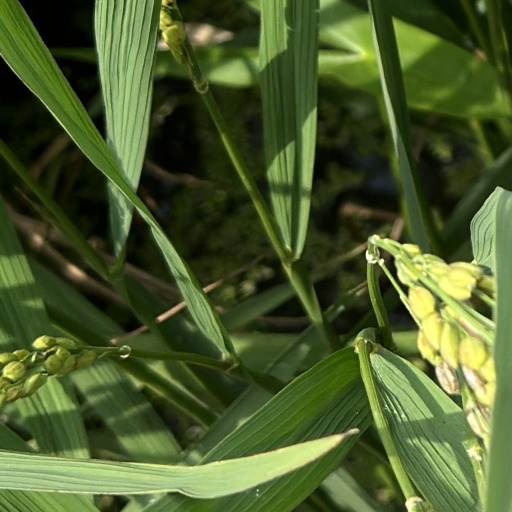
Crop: rice